Describe the emotion expressed in this image:  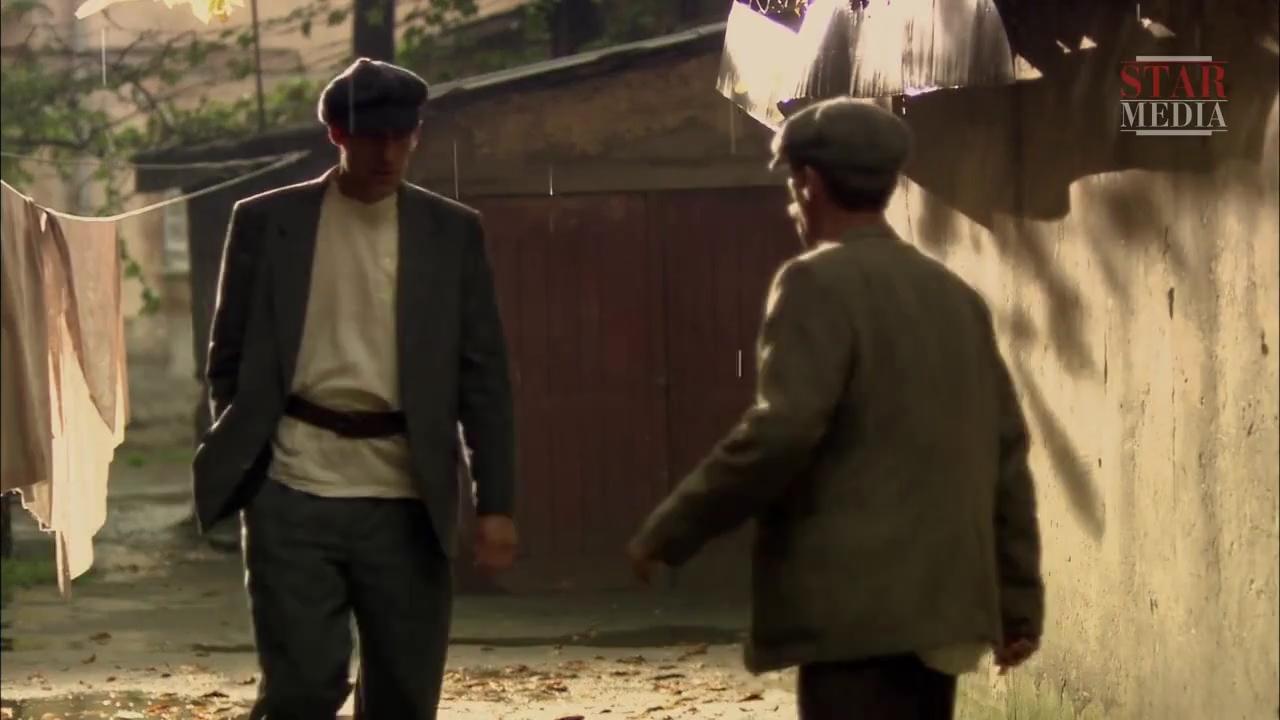
This person displays Suffering, valence and arousal with low intensity.